Professional wrestling holds

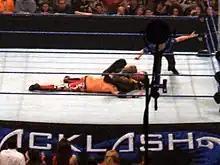
The Undertaker uses the "Hell's Gate" (gogoplata) on Edge

The wrestler stands over the opponent who is lying on the mat face up and grasps a leg of the opponent. The wrestler then does a spinning toe hold and grasps the other leg, crossing them into a "4" (hence the name), and falls to the mat, applying pressure to the opponent's crossed legs with their own. While the hold applies pressure to the knee, it actually can be very painful to the shin of the victim. While the move is primarily a submission move, if the opponent has their shoulders on the mat, the referee can make a three count for a pinfall. If the referee is distracted, heel wrestlers may grab onto the ropes while executing the move to gain leverage and inflict more pain. This variation is the most famous version, invented by Buddy Rogers and popularized by Ric Flair, and is also the finisher of choice for several wrestlers like Greg "The Hammer" Valentine, "The American Dream" Dusty Rhodes, The Miz, AJ Styles, Jeff Jarrett, Tito Santana, Jack Brisco, Gerald Brisco, and The Silent Warrior. A modified variation exists more recently used by Shawn Michaels where the wrestler takes one of the opponent's legs, turns 90 degrees, then grabs the opponent's other leg and crosses it with the other, puts one foot in between and the other on the other leg, and then bridges over. With enough strength and willpower, the wrestler on defense can flip over onto their belly (and also their opponent), which is said to reverse the pressure onto the one who initially had the hold locked in. This counter to the figure-four is often called a "modified Indian deathlock" or sometimes referred to as a "sharpshooter variant". Charlotte Flair uses a bridging variation of the move referred to as a Figure Eight. For a figure eight, the wrestler will then push up into a bridge. This move can be compared to the Heel Hook in Brazilian Jiu-Jitsu.